In the Name of the Sovereign People

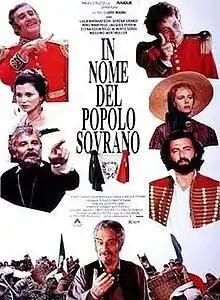

In the Name of the Sovereign People is a 1990 Italian historical comedy drama film written and directed by Luigi Magni. The film takes place during the First Italian War of Independence. It won the David di Donatello for best costumes.